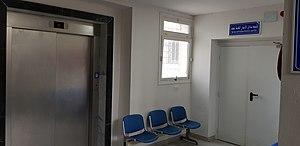
clinique FMDM
La faculté de médecine dentaire de Monastir ou FMDM est un établissement universitaire tunisien situé à Monastir.